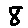
Label: 8